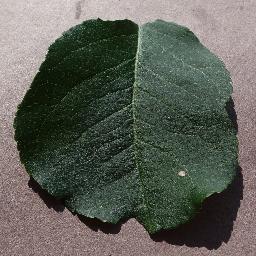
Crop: apple
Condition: healthy